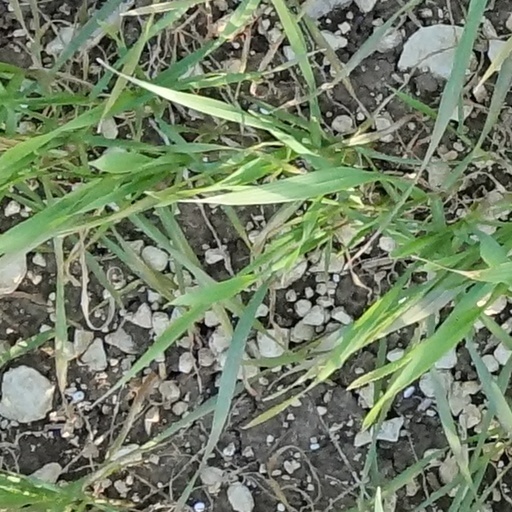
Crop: wheat